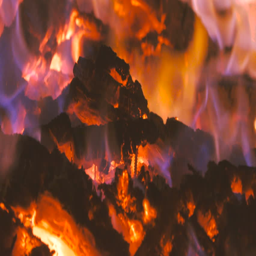
close up of fire and flames of a bonfire burning in the night